Dynasty of Isin

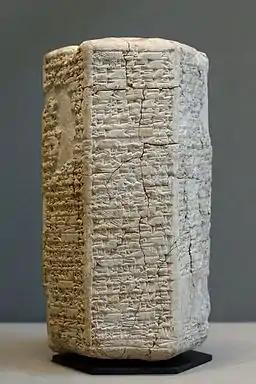
A praise poem to Iddin-Dagān, King of Sumer. Cuneiform script inscribed on a clay hexagonal prism, currently located at the Musée du Louvre (dated to "c." 1950 BC.)

Ishbi-Erra ("fl." "c." 1953—1920 BCE by the short chronology) was the founder of the Dynasty of Isin. Ishbi-Erra of the First Dynasty of Isin was preceded by Ibbi-Sin of the Third Dynasty of Ur in ancient Lower Mesopotamia, and then succeeded by Šu-ilišu. According to the Weld-Blundell Prism, Ishbi-Erra reigned for 33 years and this is corroborated by the number of his extant year-names. While in many ways this dynasty emulated that of the preceding one, its language was Akkadian as the Sumerian language had become moribund in the latter stages of the Third Dynasty of Ur.